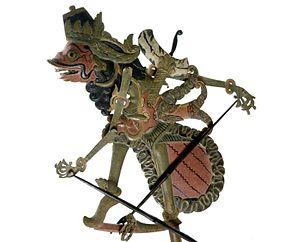
Damarwulan est un héros légendaire javanais qui apparaît dans un cycle d'histoires utilisé pour des spectacles de wayang klitik, de langendriyan ou du théâtre populaire ketoprak. Particulièrement populaires à Java oriental, ces histoires relatent la lutte entre le royaume de Majapahit et la Principauté de Blambangan.